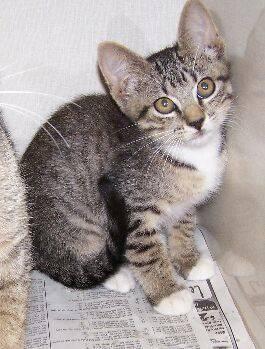
cat